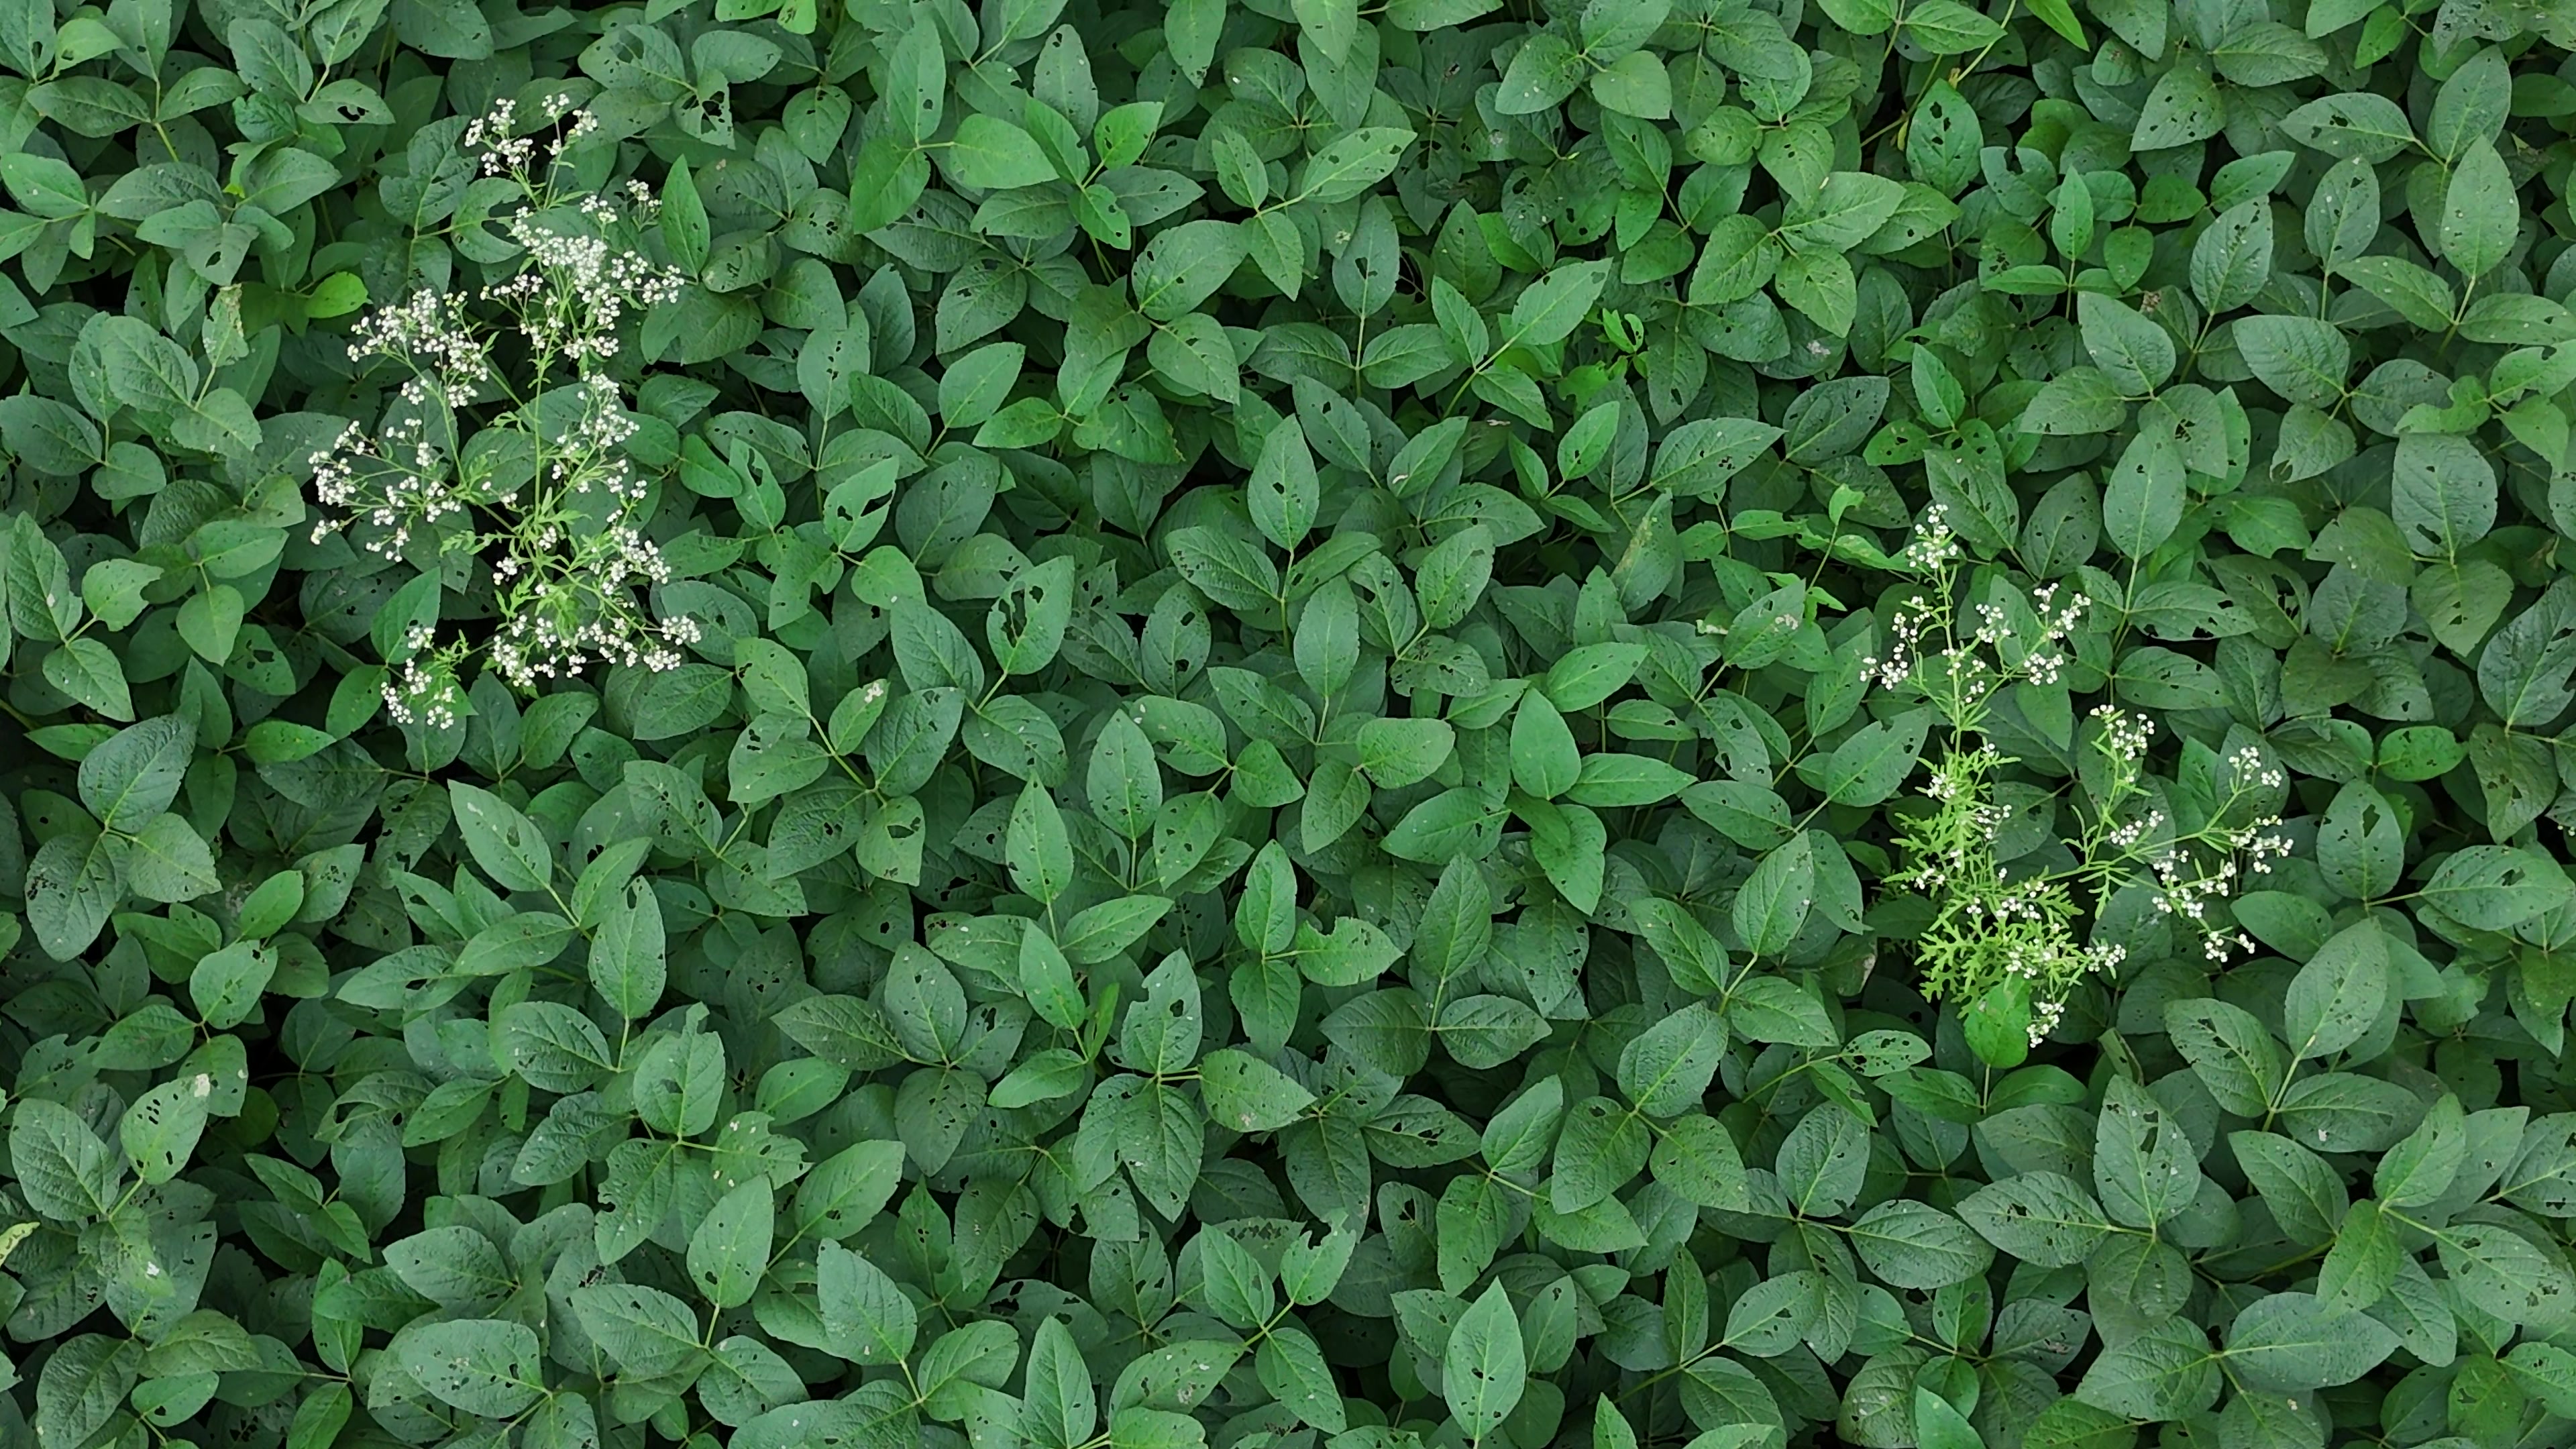
Label: Semilooper_Pest